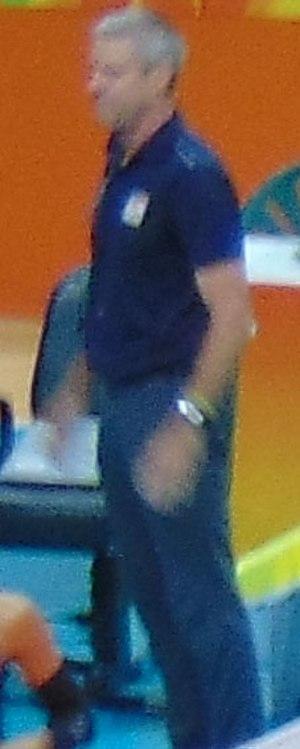
Karch Kiraly, de son vrai nom Charles Kiraly, est un ancien joueur américain de volley-ball né le 3 novembre 1960 à Jackson dans le Michigan. Double champion olympique de volley-ball, aux jeux de Los Angeles et jeux de Séoul, il a ensuite fait carrière en beach-volley obtenant le premier titre olympique de la spécialité aux jeux d'Atlanta. Récompensé de plusieurs distinctions à titre individuel, il est considéré comme le meilleur joueur de l'histoire du volley-ball. Il vit à San Clemente en Californie.